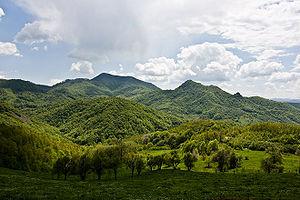
Le mont Rogozna est une montagne de Serbie située dans la chaîne du Zlatar et dans les Alpes dinariques. Son point culminant, le Crni Vrh, s'élève à une altitude de 1 504 m.